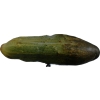
Label: cucumber